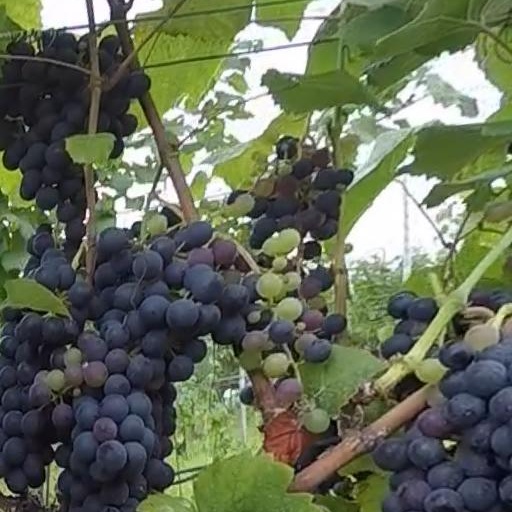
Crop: grape